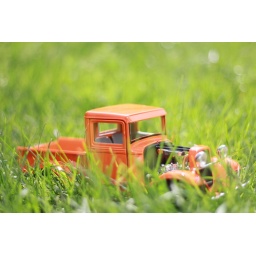
colorful toy truck in the grass